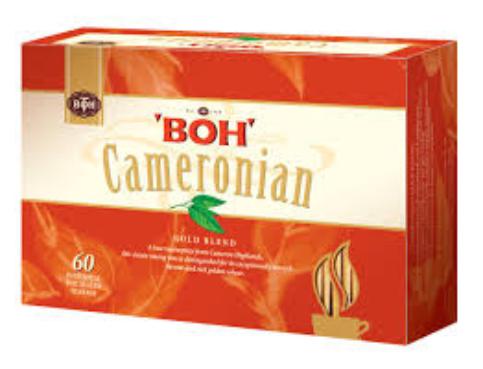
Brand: BOH Plantations
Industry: Others